Trey Kell

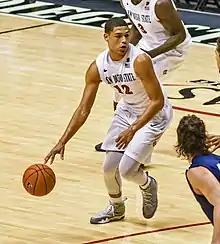
Kell with the San Diego State Aztecs in 2014

George Earl "Trey" Kell III (born April 5, 1996) is an American-Syrian professional basketball player for the Shanxi Loongs of the Chinese Basketball Association (CBA). He has previously played in Canada, Bosnia, Poland and Hong Kong. He played college basketball for the San Diego State Aztecs.